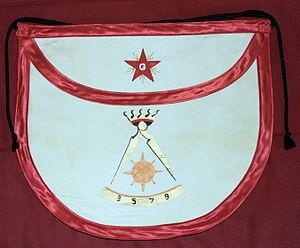
Tablier peint sur soie du Template:2e Ordre du Rite français moderne
Les Ordres de Sagesse est le nom contemporain donné aux hauts grades maçonniques du Rite français. Ils se nomment à l'origine Ordres supérieurs et sont publiés en 1801 dans un recueil intitulé : Le Régulateur des Chevaliers maçons ou les Quatre ordres supérieurs, suivant le régime du Grand Orient. Codifiés par la chambre des grades et le Grand Chapitre général de France entre 1783 et 1785 sous l'impulsion d'Alexandre Roëttiers de Montaleau, ils sont intégrés au Grand Orient de France le 17 février 1786. Les rituels des Ordres de Sagesse s'inscrivent dans la continuité du grade de « maître », prolongeant et approfondissant un parcours symbolique et initiatique débuté en « loge bleue ». À l'origine, ils se déclinent en quatre ordres initiatiques et philosophiques et un cinquième ordre administratif et conservatoire.